Tatra 49

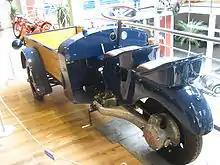
Tatra 49 rear

The car had Tatra 49 engine. This was a four stroke, spark ignition, air cooled, single-cylinder petrol engine based on that of the Tatra 12 (basically being a Tatra 12 engine cut in half). The engine had a power output of at 2,501 rpm with a displacement of .